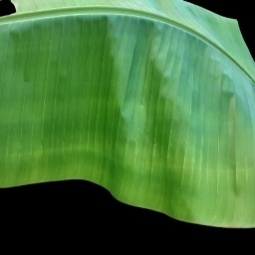
Label: Calcium